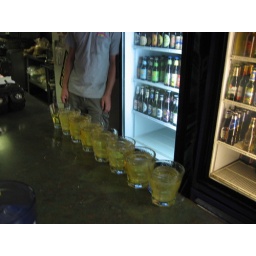
impressive shots that were made. the clear liquor dropped down into the orange liquor in one fail swoop. we cheered.